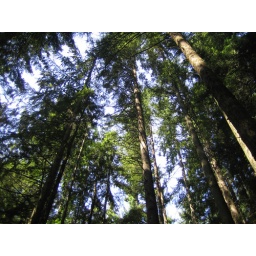
trees in lynn valley canyon